Zaber

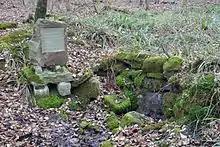
Ursprung der Zaber bei Zaberfeld

The "Zaber" rises in the district of Heilbronn about two kilometres south-southwest of Zaberfeld on the northern slope of the forested Stromberg (landscape).